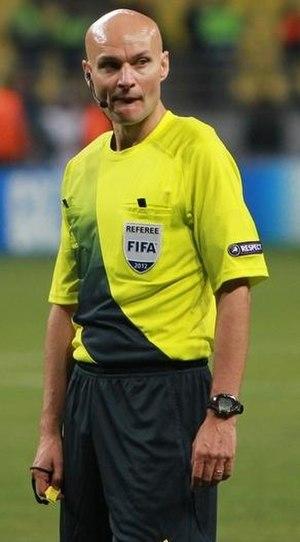
Tony Chapron est un arbitre international de football français né le 23 avril 1972 à Flers.